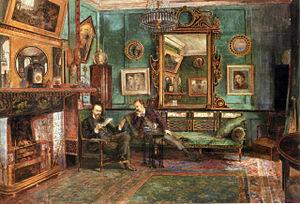
Les arts décoratifs victoriens se réfèrent aux arts décoratifs durant l’époque victorienne. Les arts décoratifs victoriens sont éclectiques. L’époque victorienne est connue pour la réinterprétation du style gothique en style néogothique. On voit aussi des influences moyen-orientales et asiatiques.